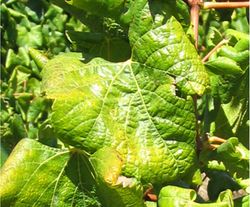
Plant: Grape
Disease: grapevine leafroll disease